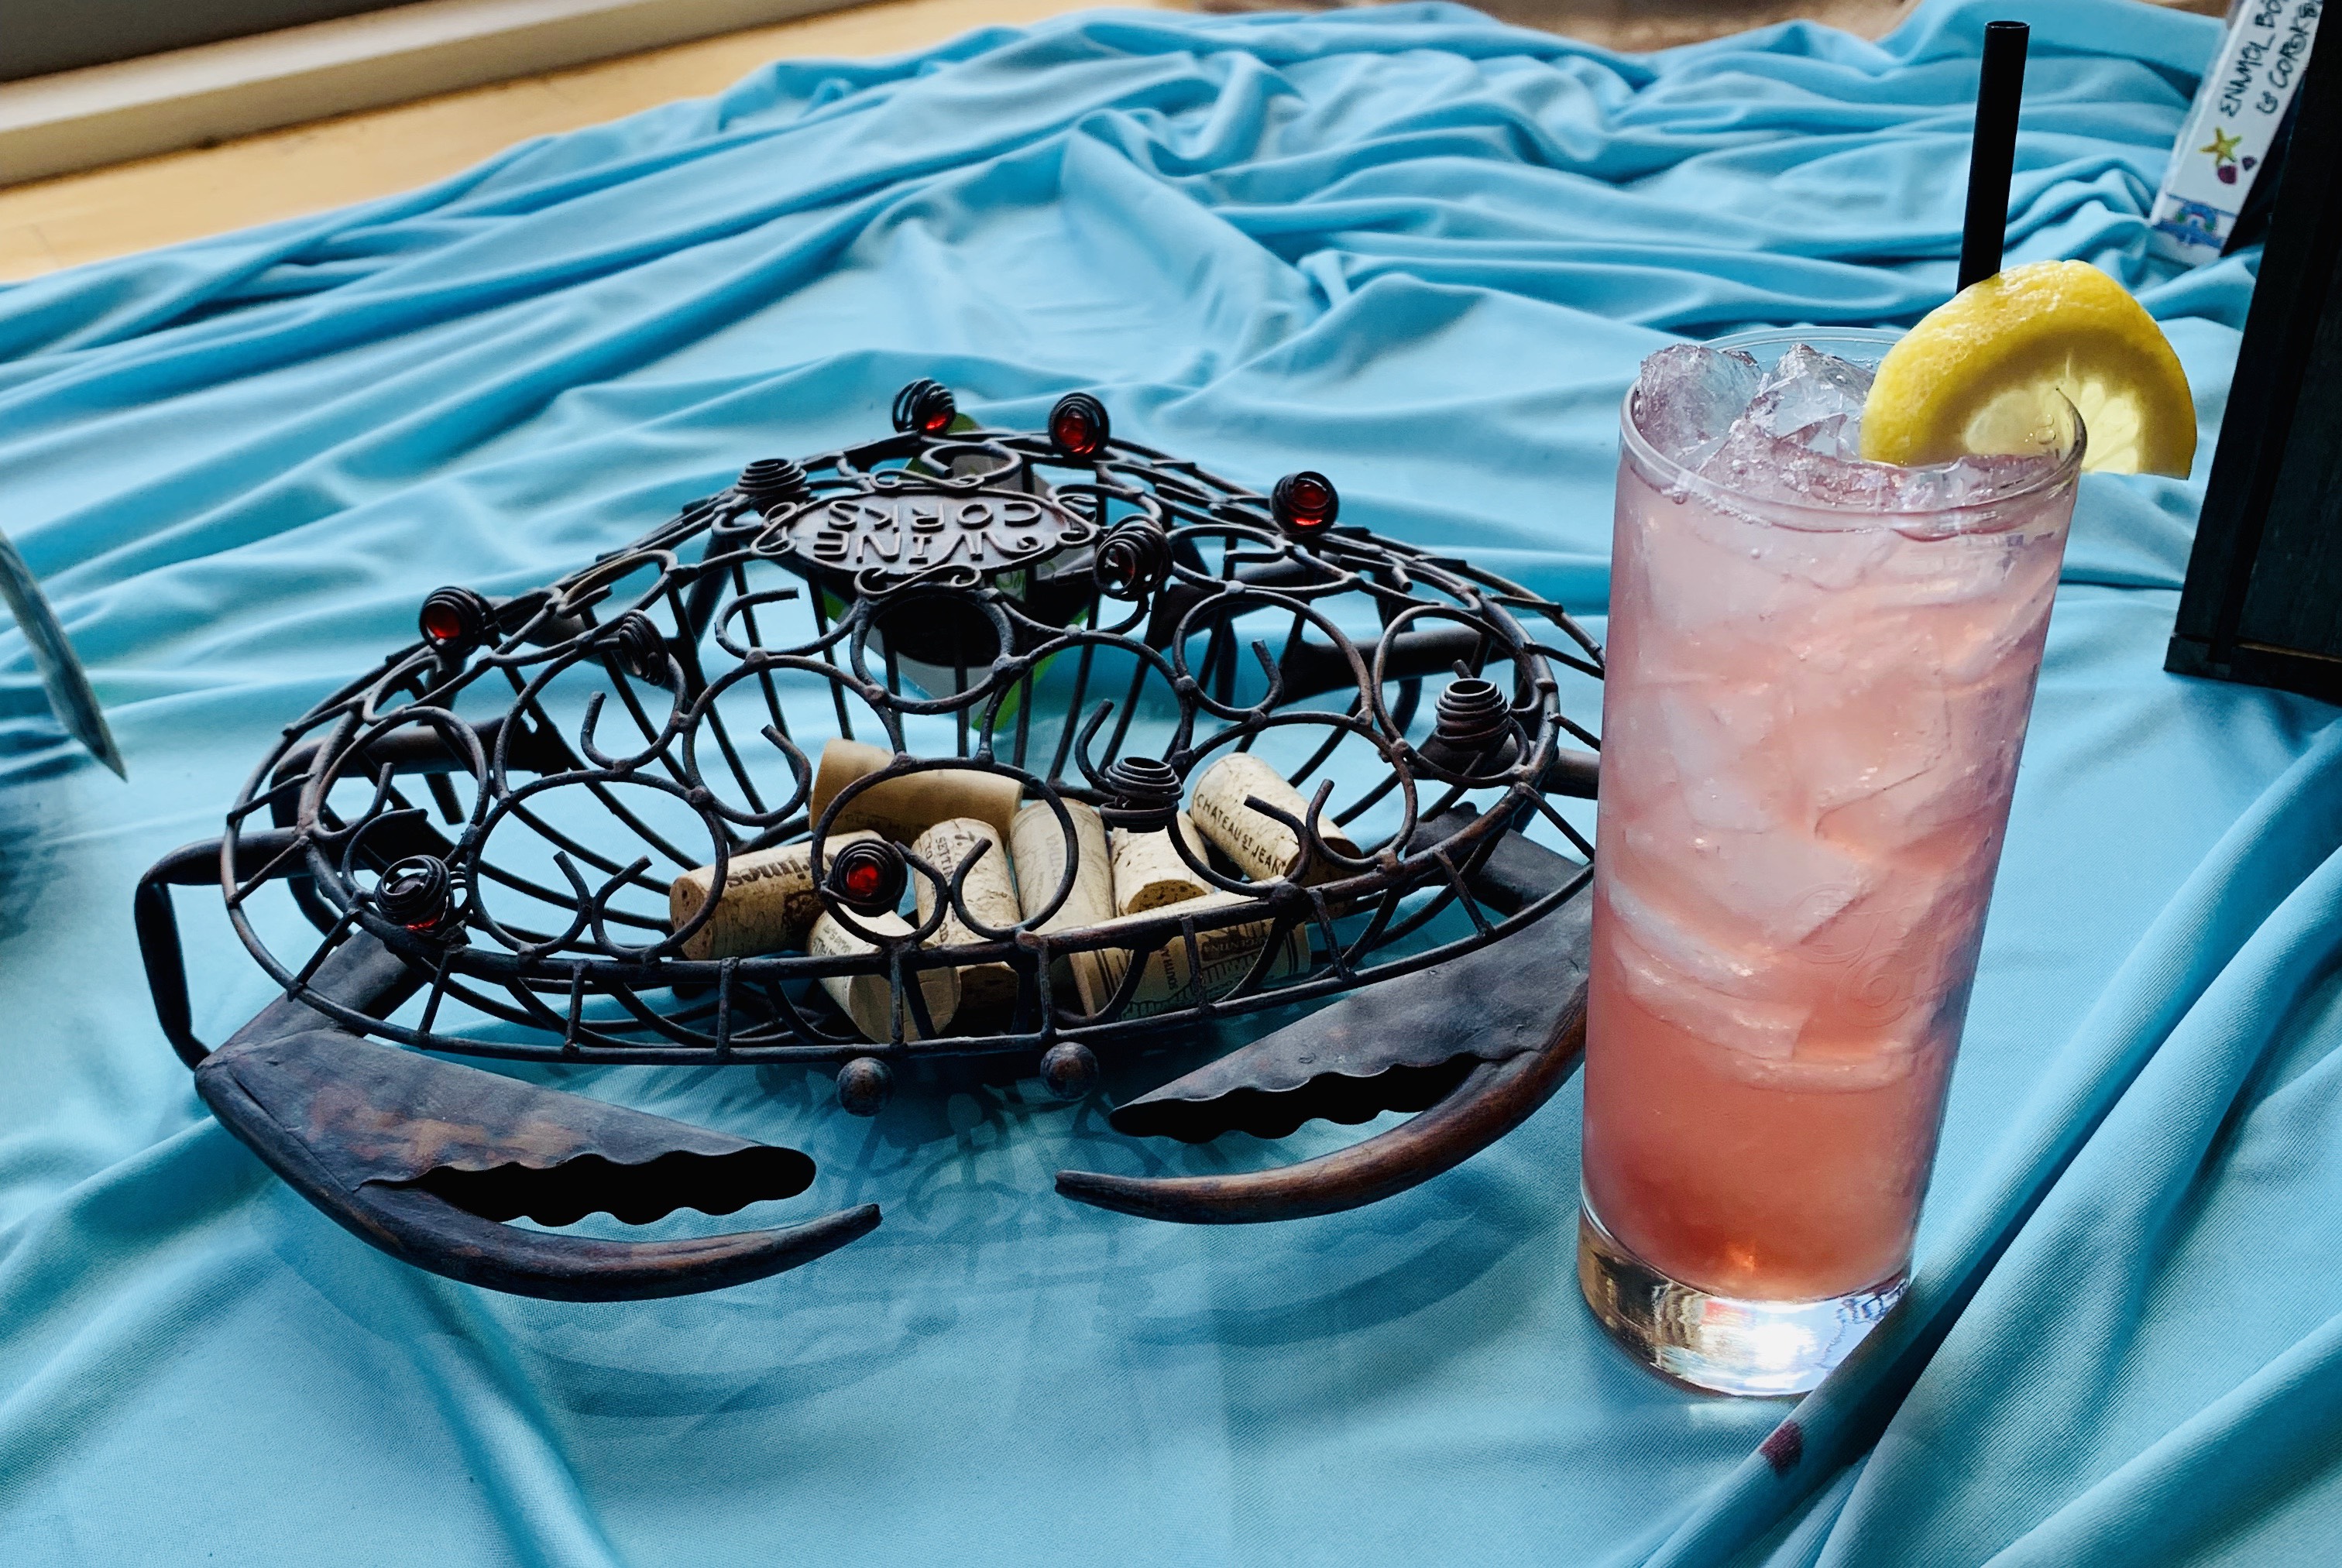
drink, food, table, punch, fizz, cuisine